2012 Vancouver Whitecaps FC season

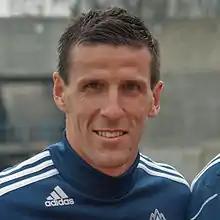
Le Toux was acquired on January 31 from Philadelphia. He scored the first goal of the season for Vancouver. He was traded to New York on July 13.

By finishing last overall in the league table in 2011, the Vancouver Whitecaps received the 2nd overall draft choice in the 2012 MLS SuperDraft and Supplemental Draft. The SuperDraft was held on January 12 and the club selected Darren Mattocks with their first-round pick and Chris Estridge with their second-round pick. As a Generation Adidas player, Mattocks was already signed to a league contract prior to being drafted. The Whitecaps also selected four players in the Supplemental Draft, Gienir Garcia, Greg Klazura, Andrew Fontein and Mark Fetrow. Garcia was traded shortly after to Montreal in exchange for the discovery rights to Etienne Barbara.